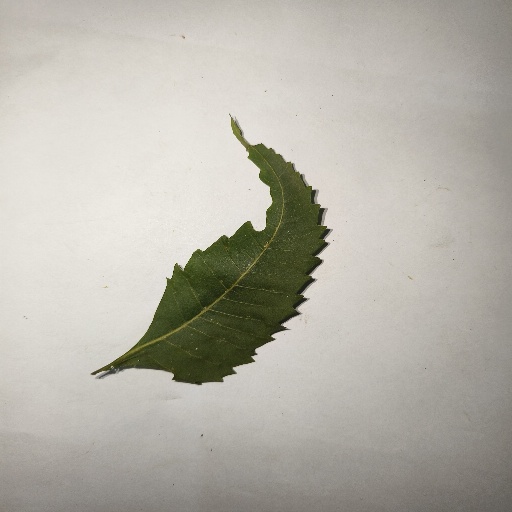
Species: Neem
Leaf condition: Healthy Leaf